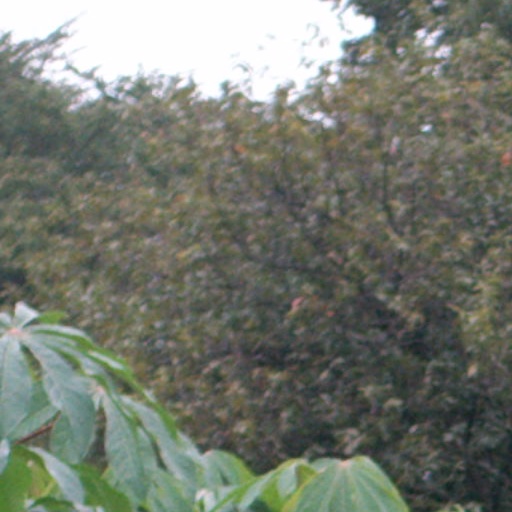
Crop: cassava